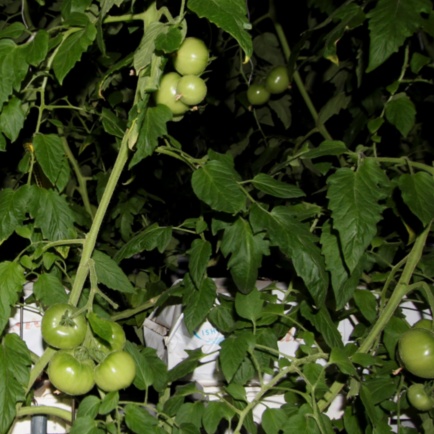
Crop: tomato